Tyringham Center School

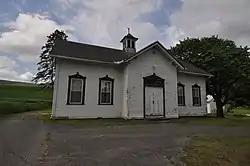

The Tyringham Center School is a historic schoolhouse at 2 Church Road in Tyringham, Berkshire County, Massachusetts. Built in 1877, it is the town's only surviving 19th-century schoolhouse, and one of Berkshire County's only schoolhouses to survive from the second half of the 19th century. It was listed on the National Register of Historic Places in 2020.